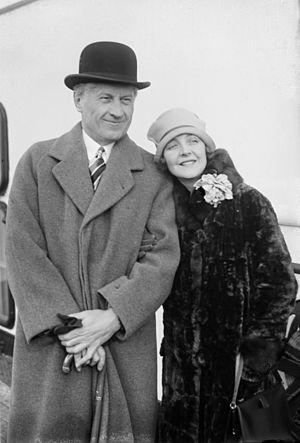
Enid Bennett est une actrice d'origine australienne, née à York le 15 juillet 1893, et morte à Malibu le 14 mai 1969.